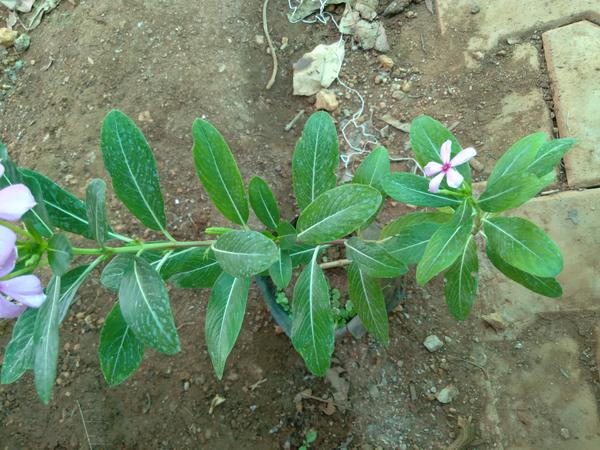
Plant: Nithyapushpa